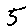
Label: 5